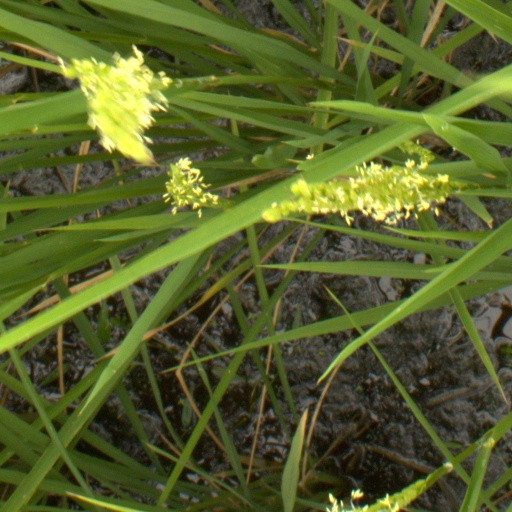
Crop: rice